Old Town Sebastian Historic District, East

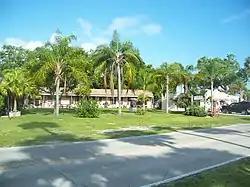
Harbor Light Motel, a contributing property to the district

The Old Town Sebastian Historic District, East is a U.S. historic district (designated as such on August 4, 2003) located in Sebastian, Florida. The district is bounded by Main and Washington Streets, Riverside Drive, and the FEC Railroad. It contains 13 historic buildings.